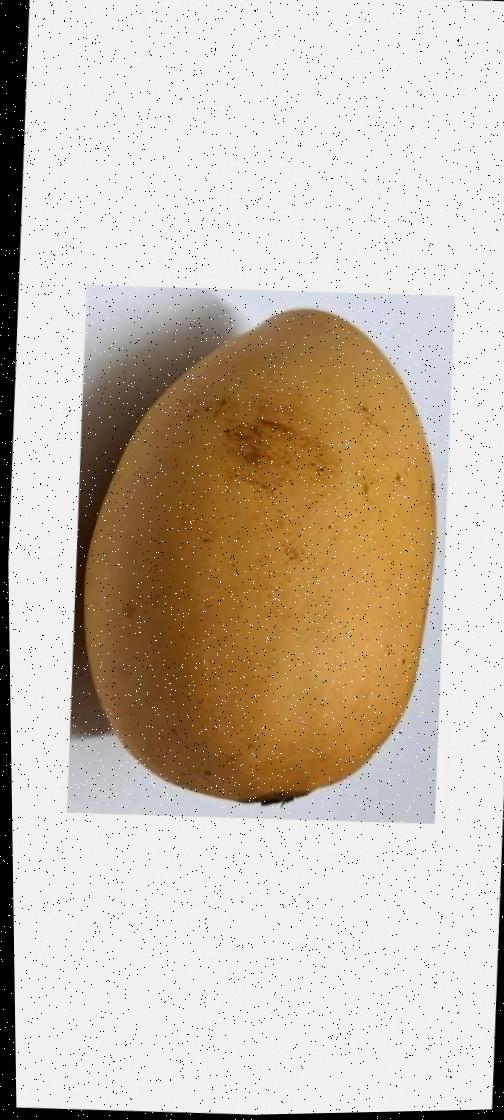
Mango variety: Katimon